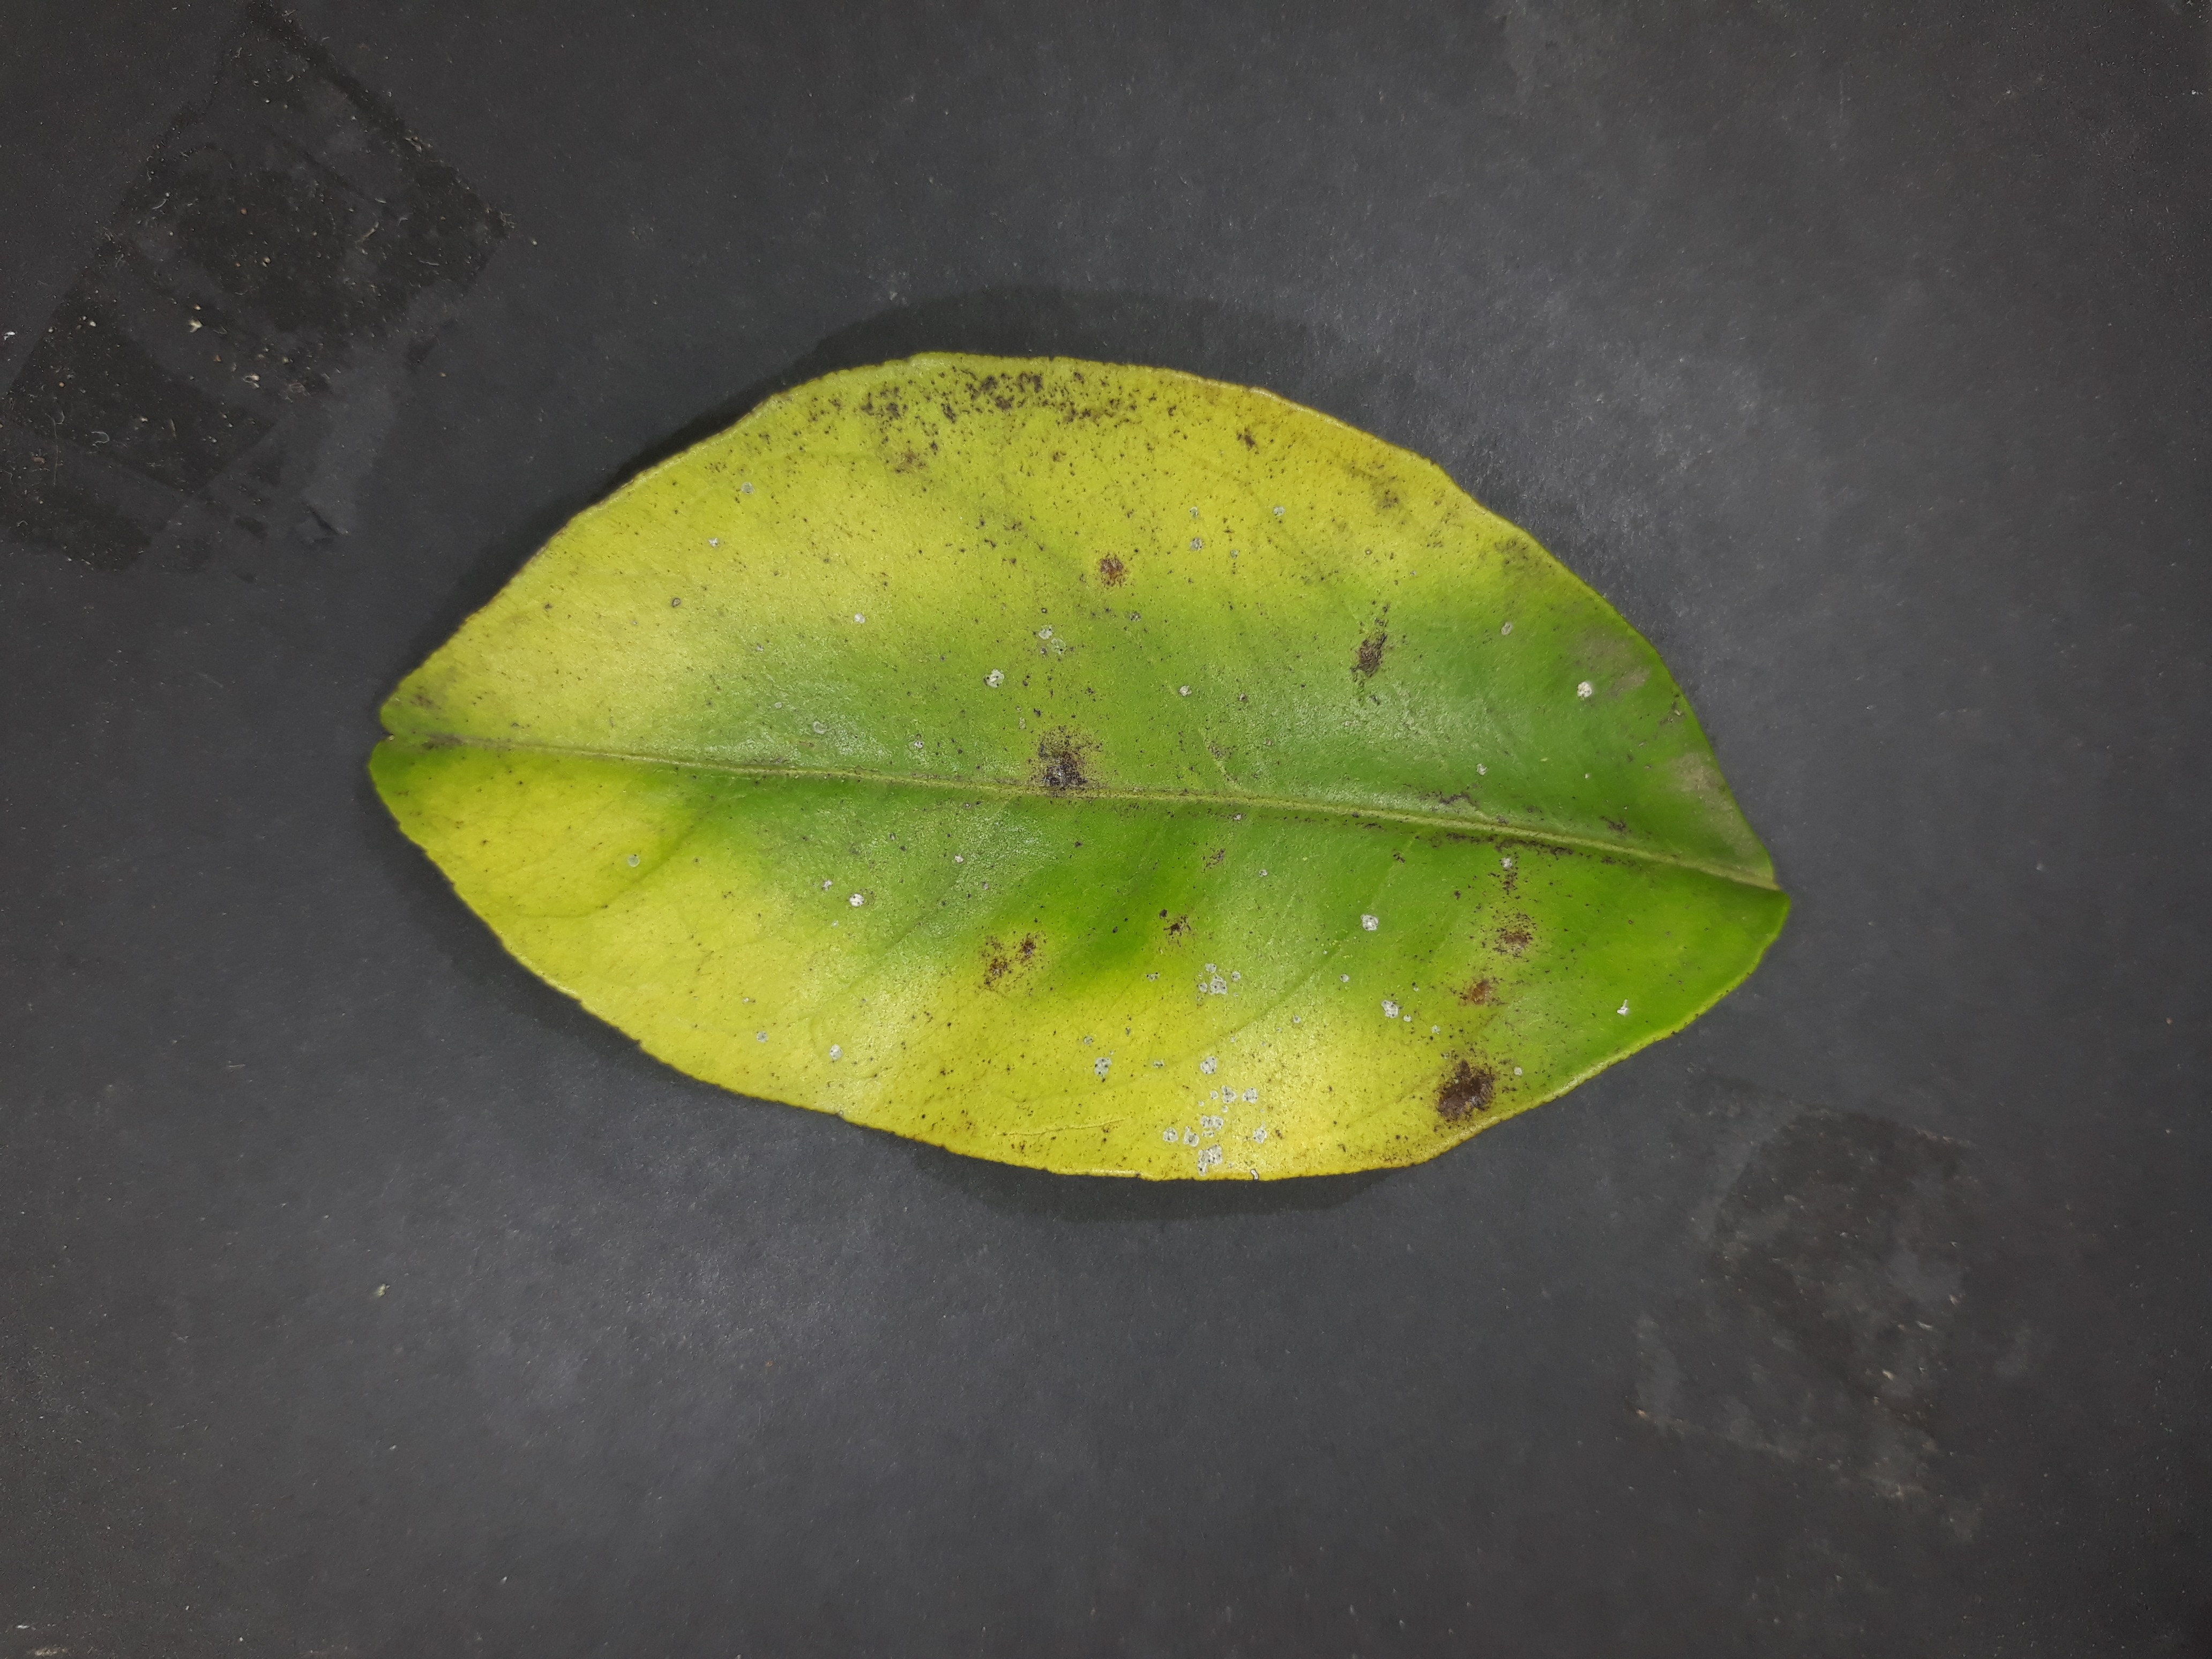
Label: Magnesium deficiency (Mg)